Hagerstown station

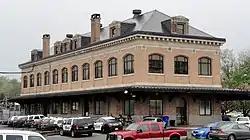
The former train station in 2013, now used as a police station.

Hagerstown station is a historic railway station in Hagerstown, Washington County, Maryland. It was built in 1913 as a stop for the Western Maryland Railway. It is a -story hip roof brick building, reflecting the influence of the Commercial Style of the early 20th century. The building features overscaled classical detailing, a stone foundation, and a massive, modillioned cornice with stone disks defining each bay. The building is also encircled by a one-story porch that has a cantilevered roof on three sides.